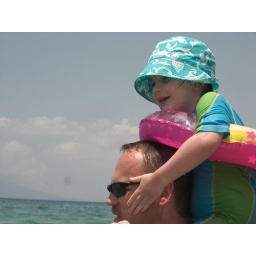
Checking out a turtle in the water